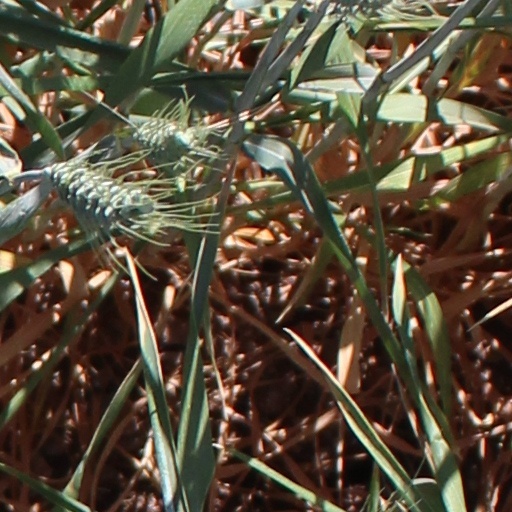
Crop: wheat